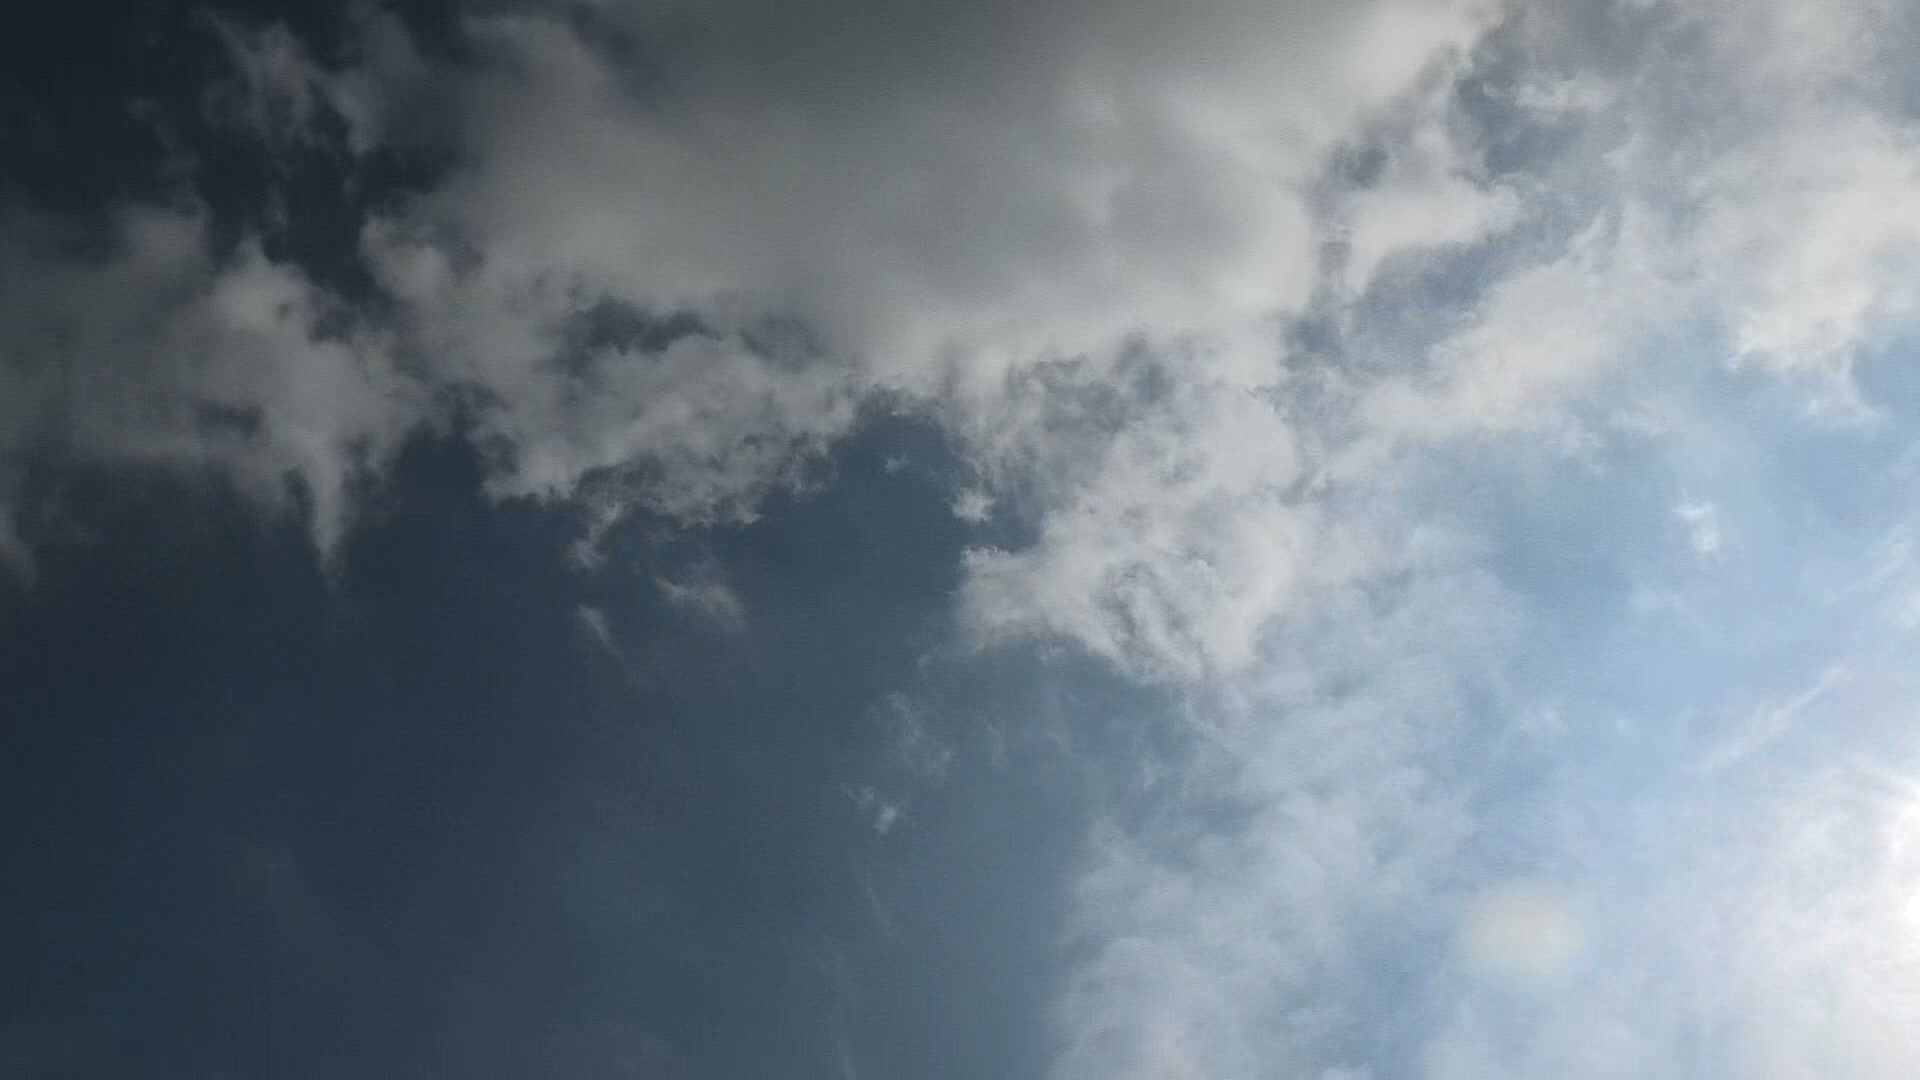
Cloud type: Cumulus